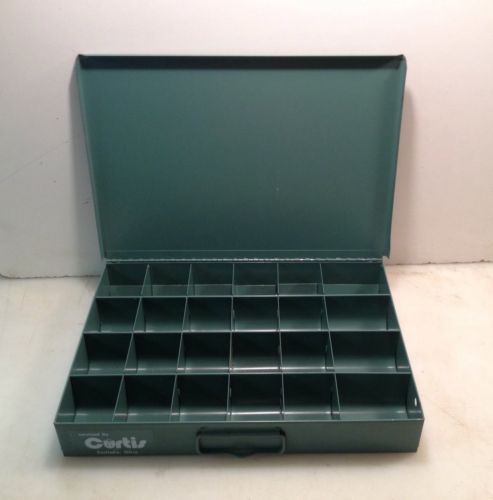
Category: cabinet